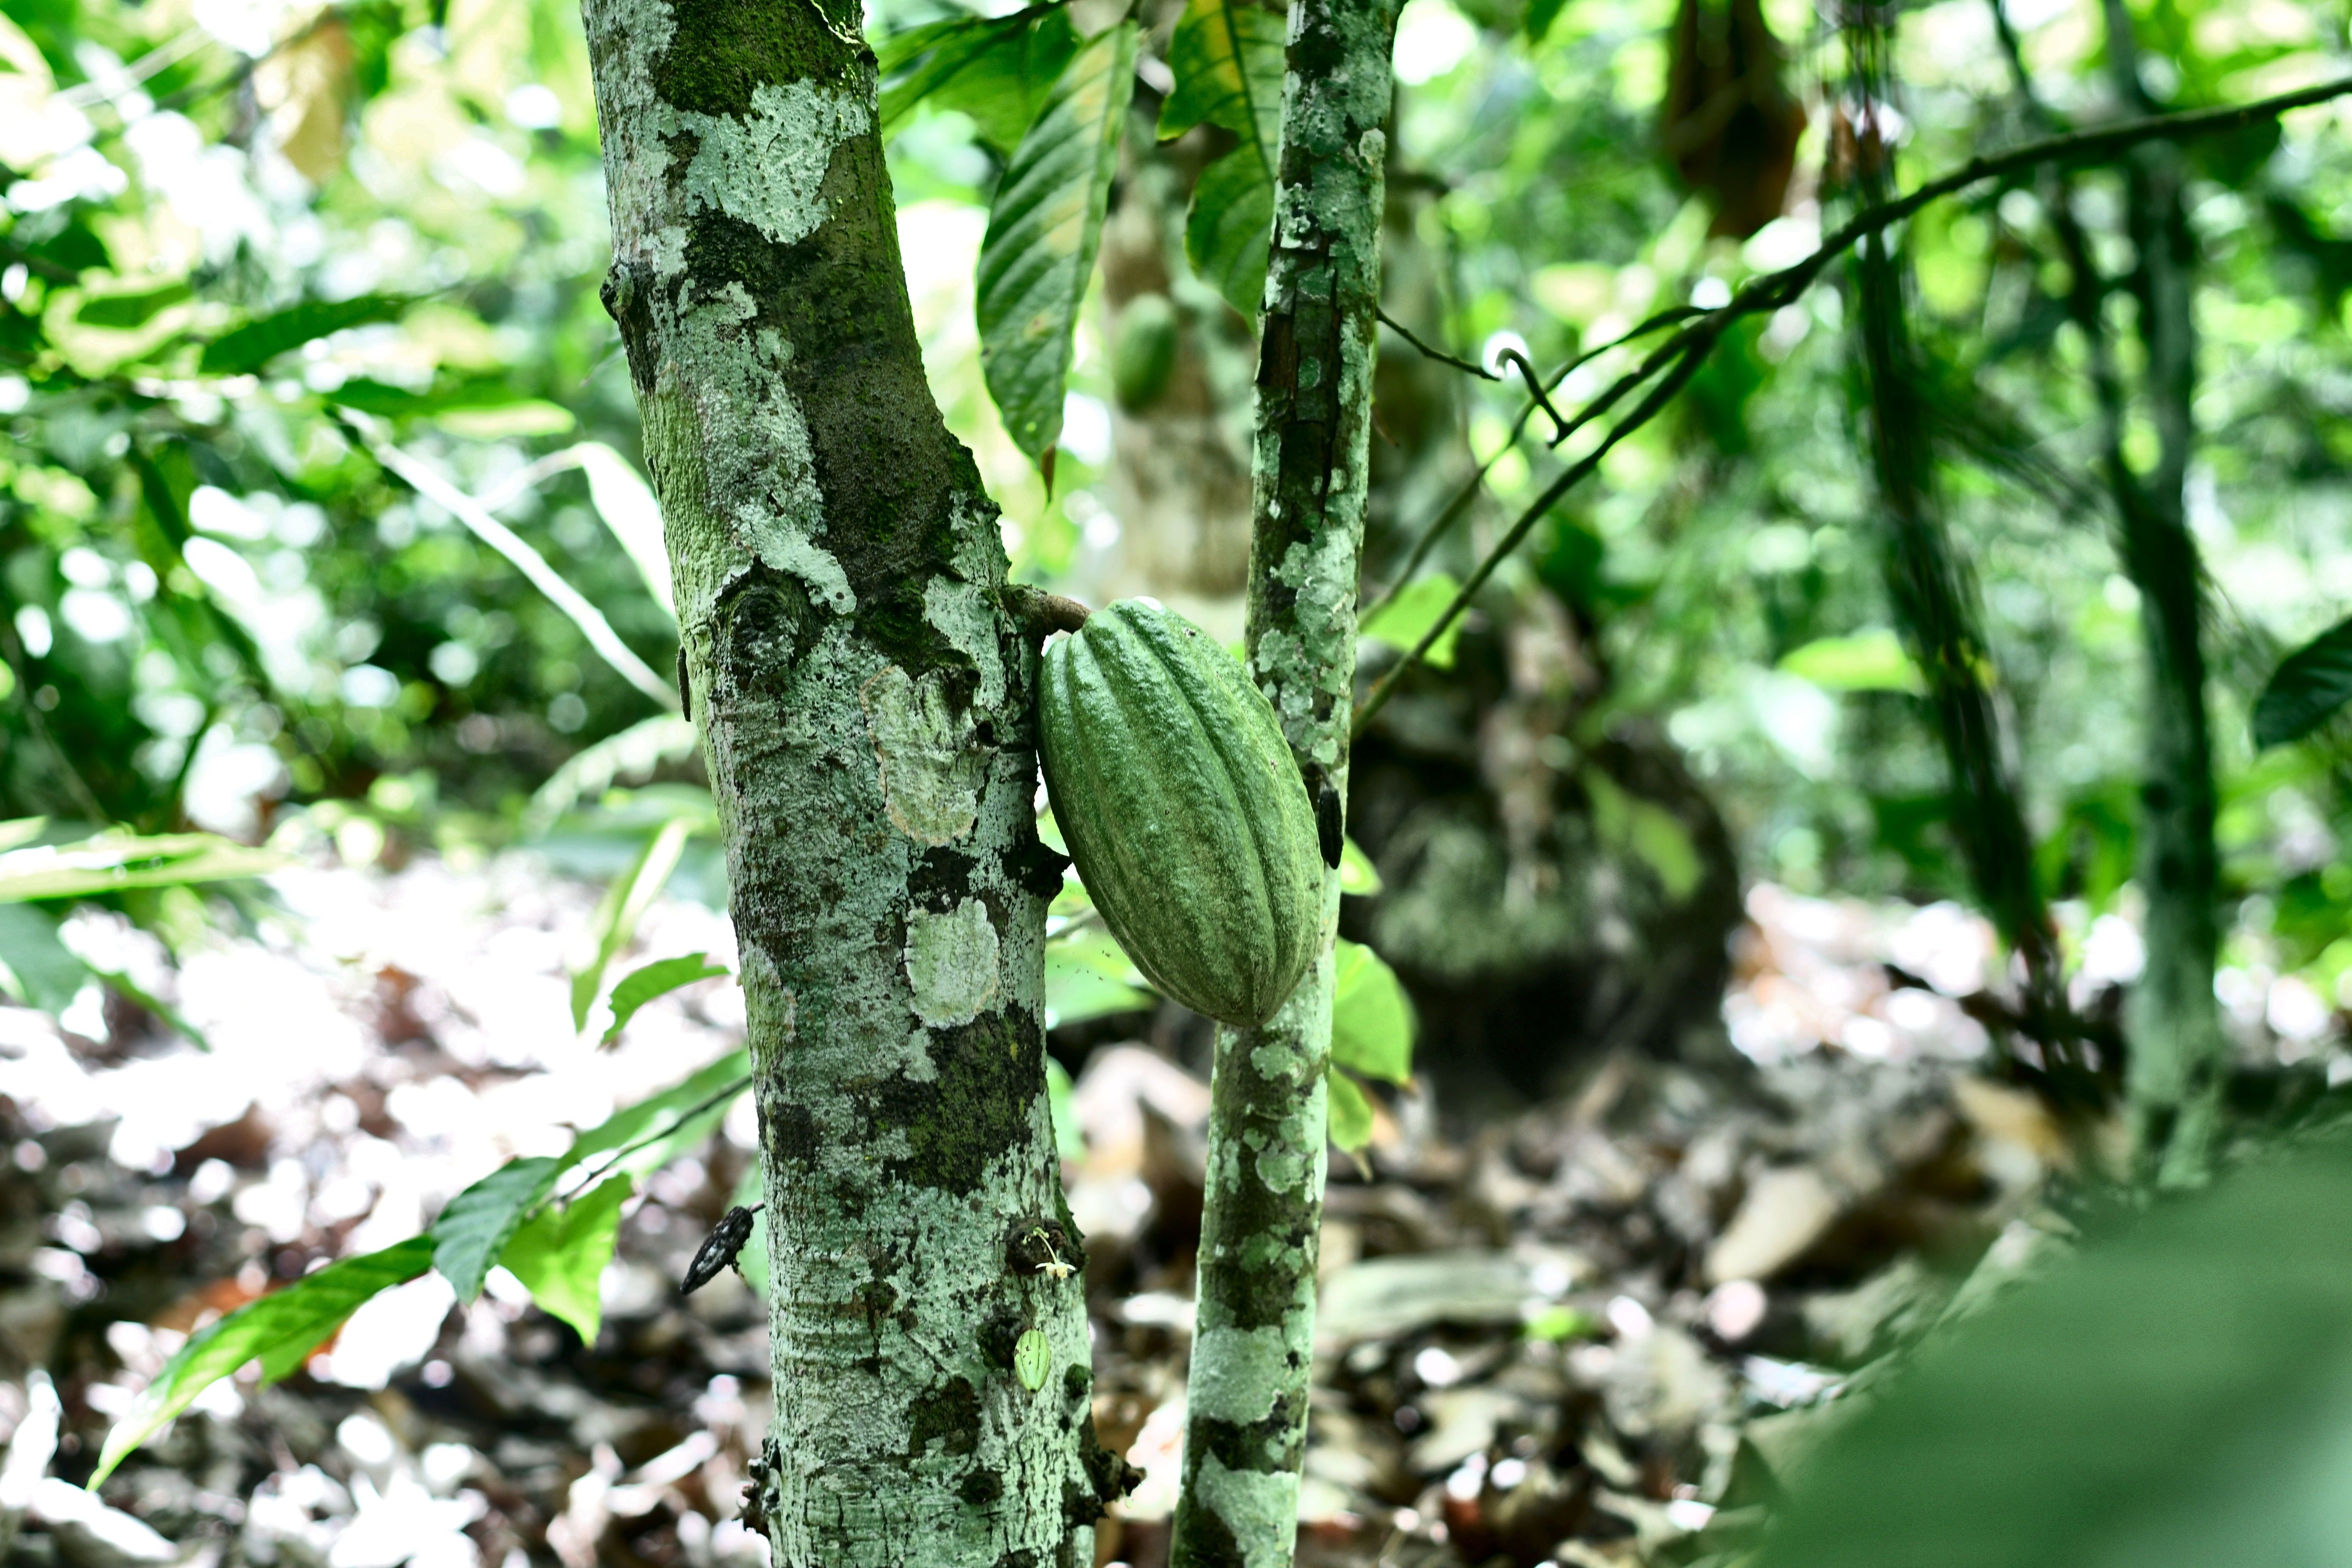
Maturity: unmature
Variety: Guiana